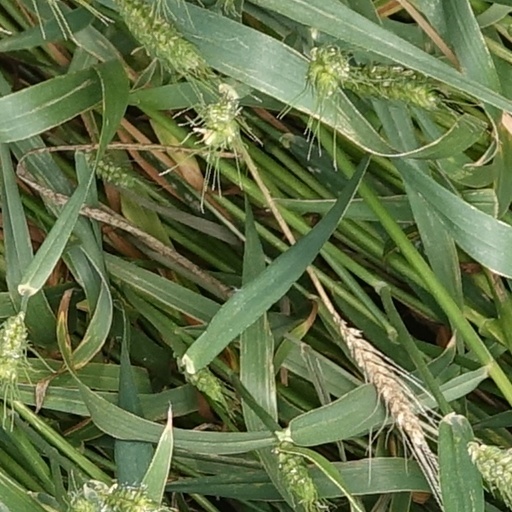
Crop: wheat